Sirinhaém

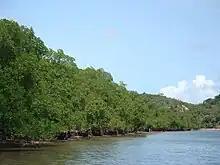
Mangroves at Sirinhaém

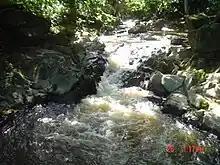
Stream in Sirinhaém

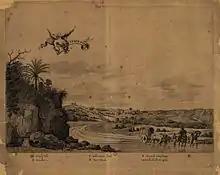
Engraving by Frans Jansz (1645), depicting Sirinhaém

Beach of clear water, reefs and extensive areas of coconut trees. It has some bars and "Palhoças" (tents) offering typical food of the region (based in fish and seafood).